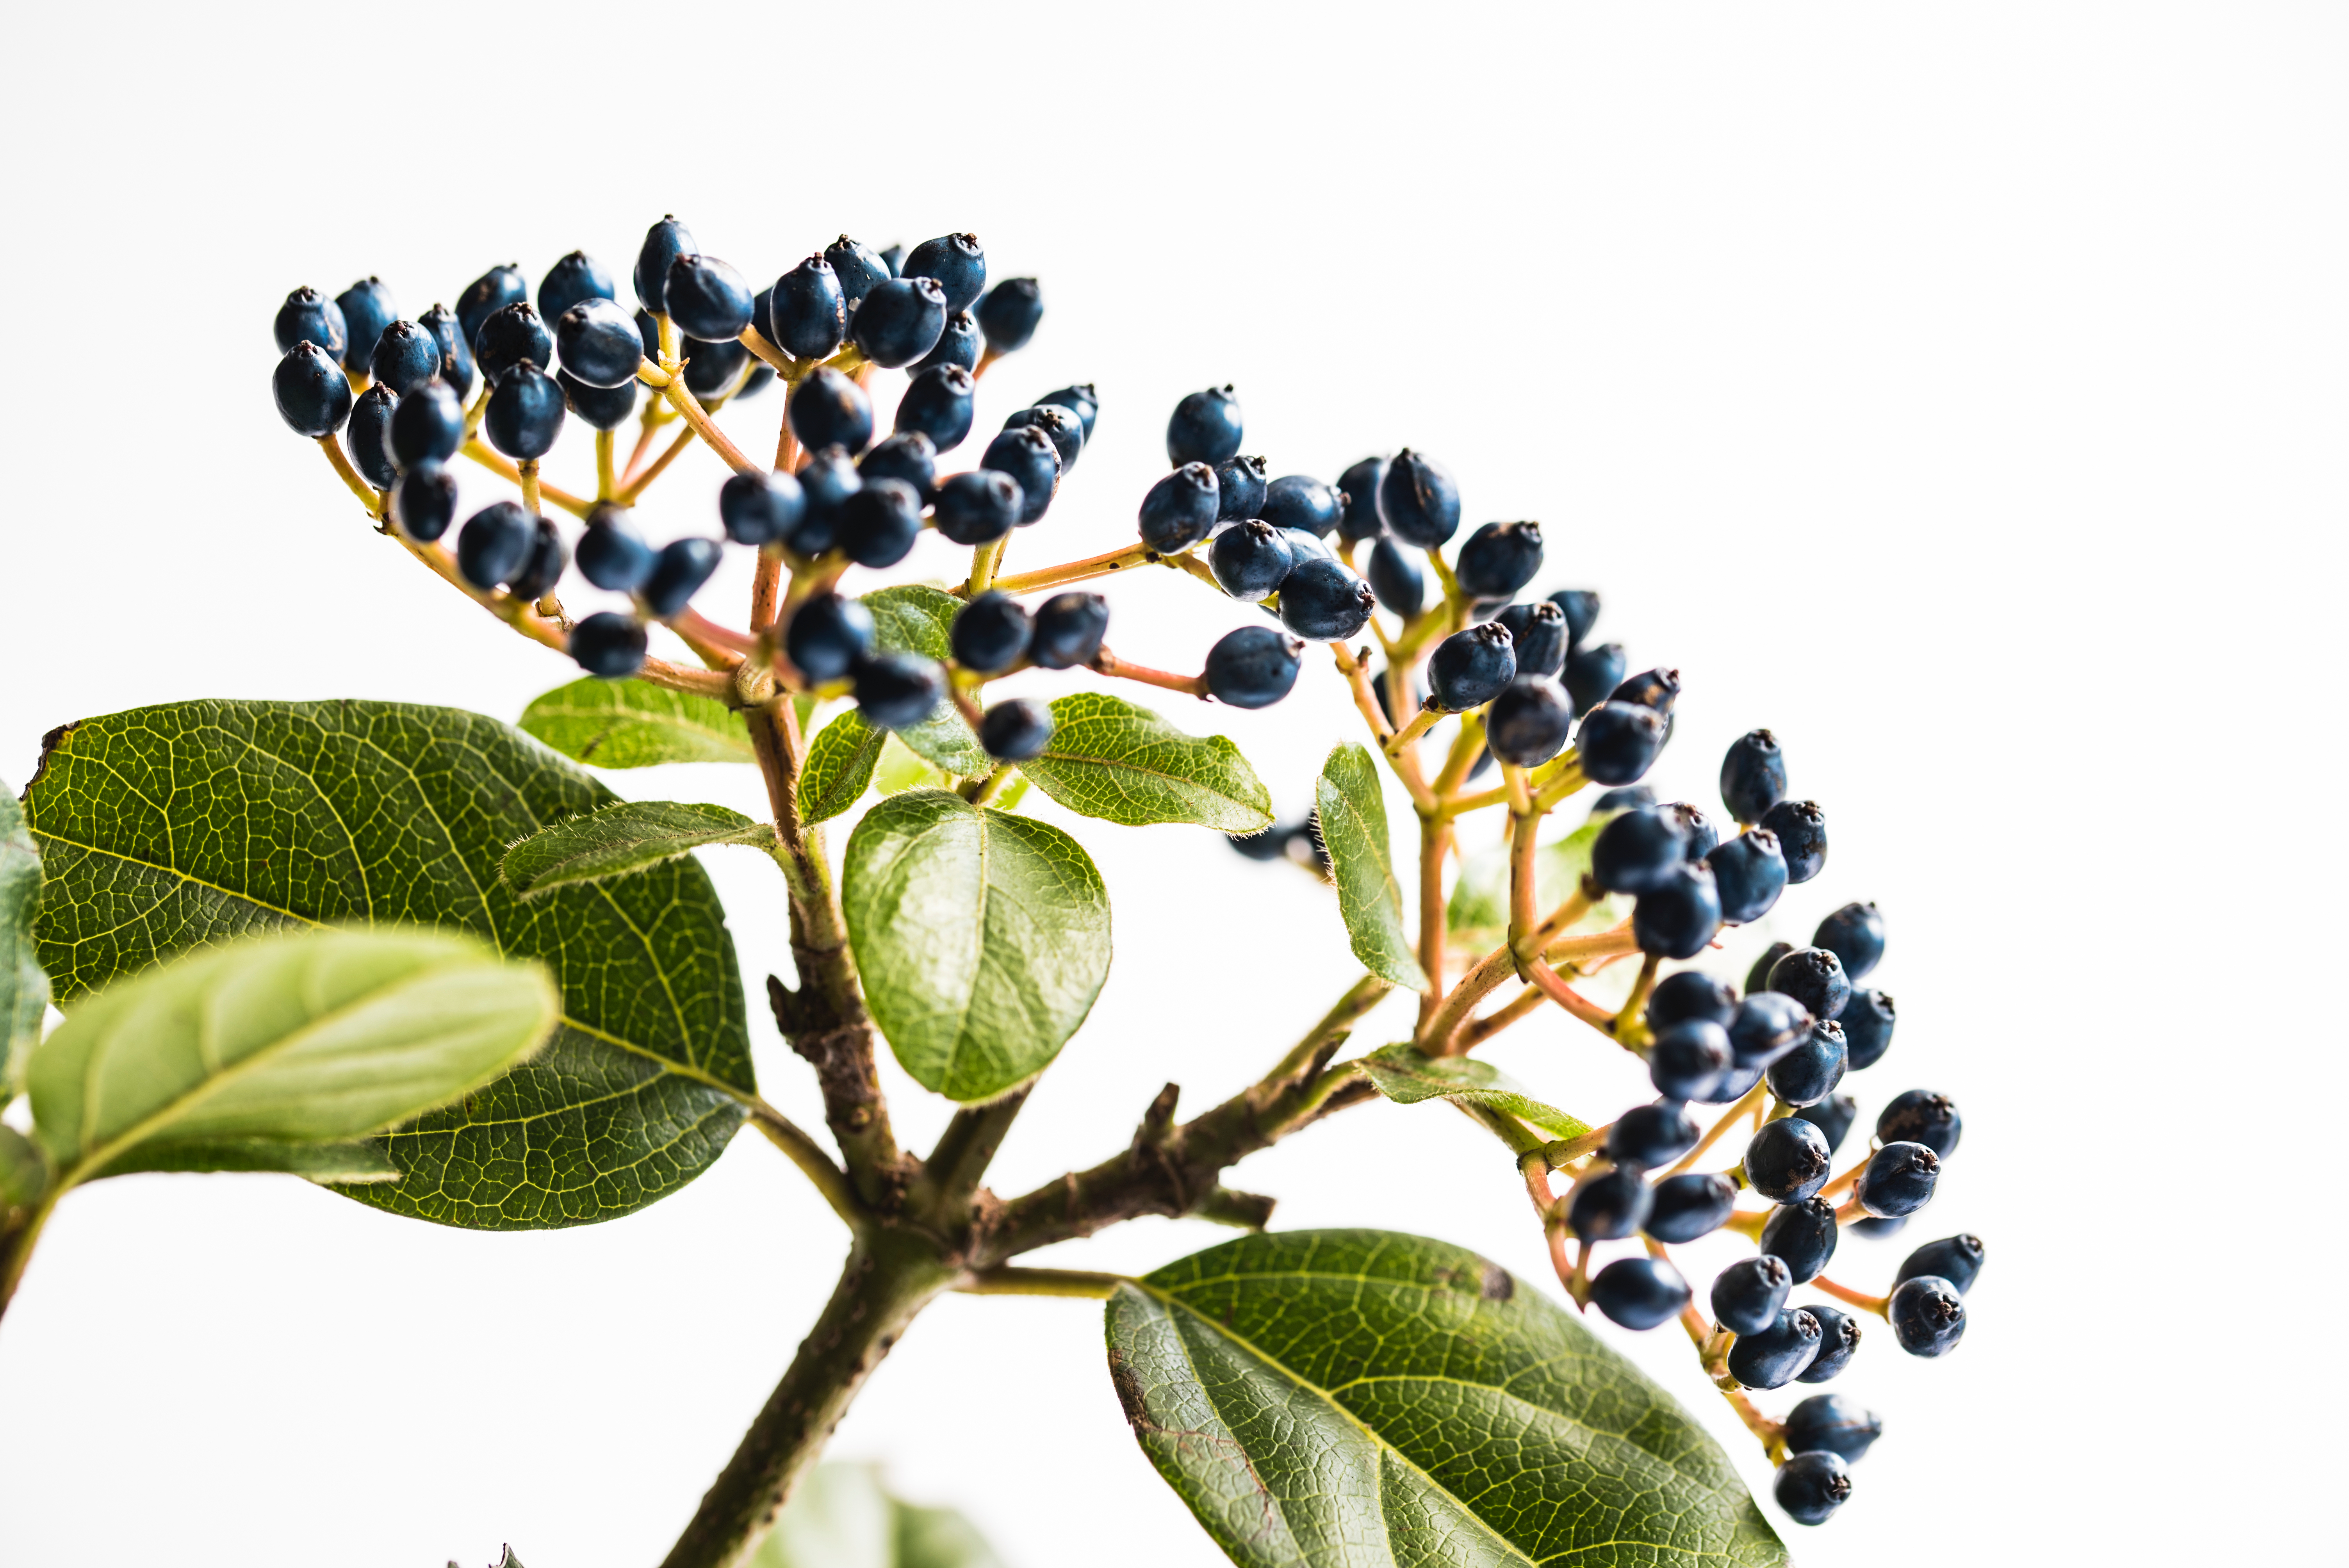
branch, blossom, plant, fruit, berry, leaf, flower, food, produce, botany, flora, shrub, flowering plant, land plant